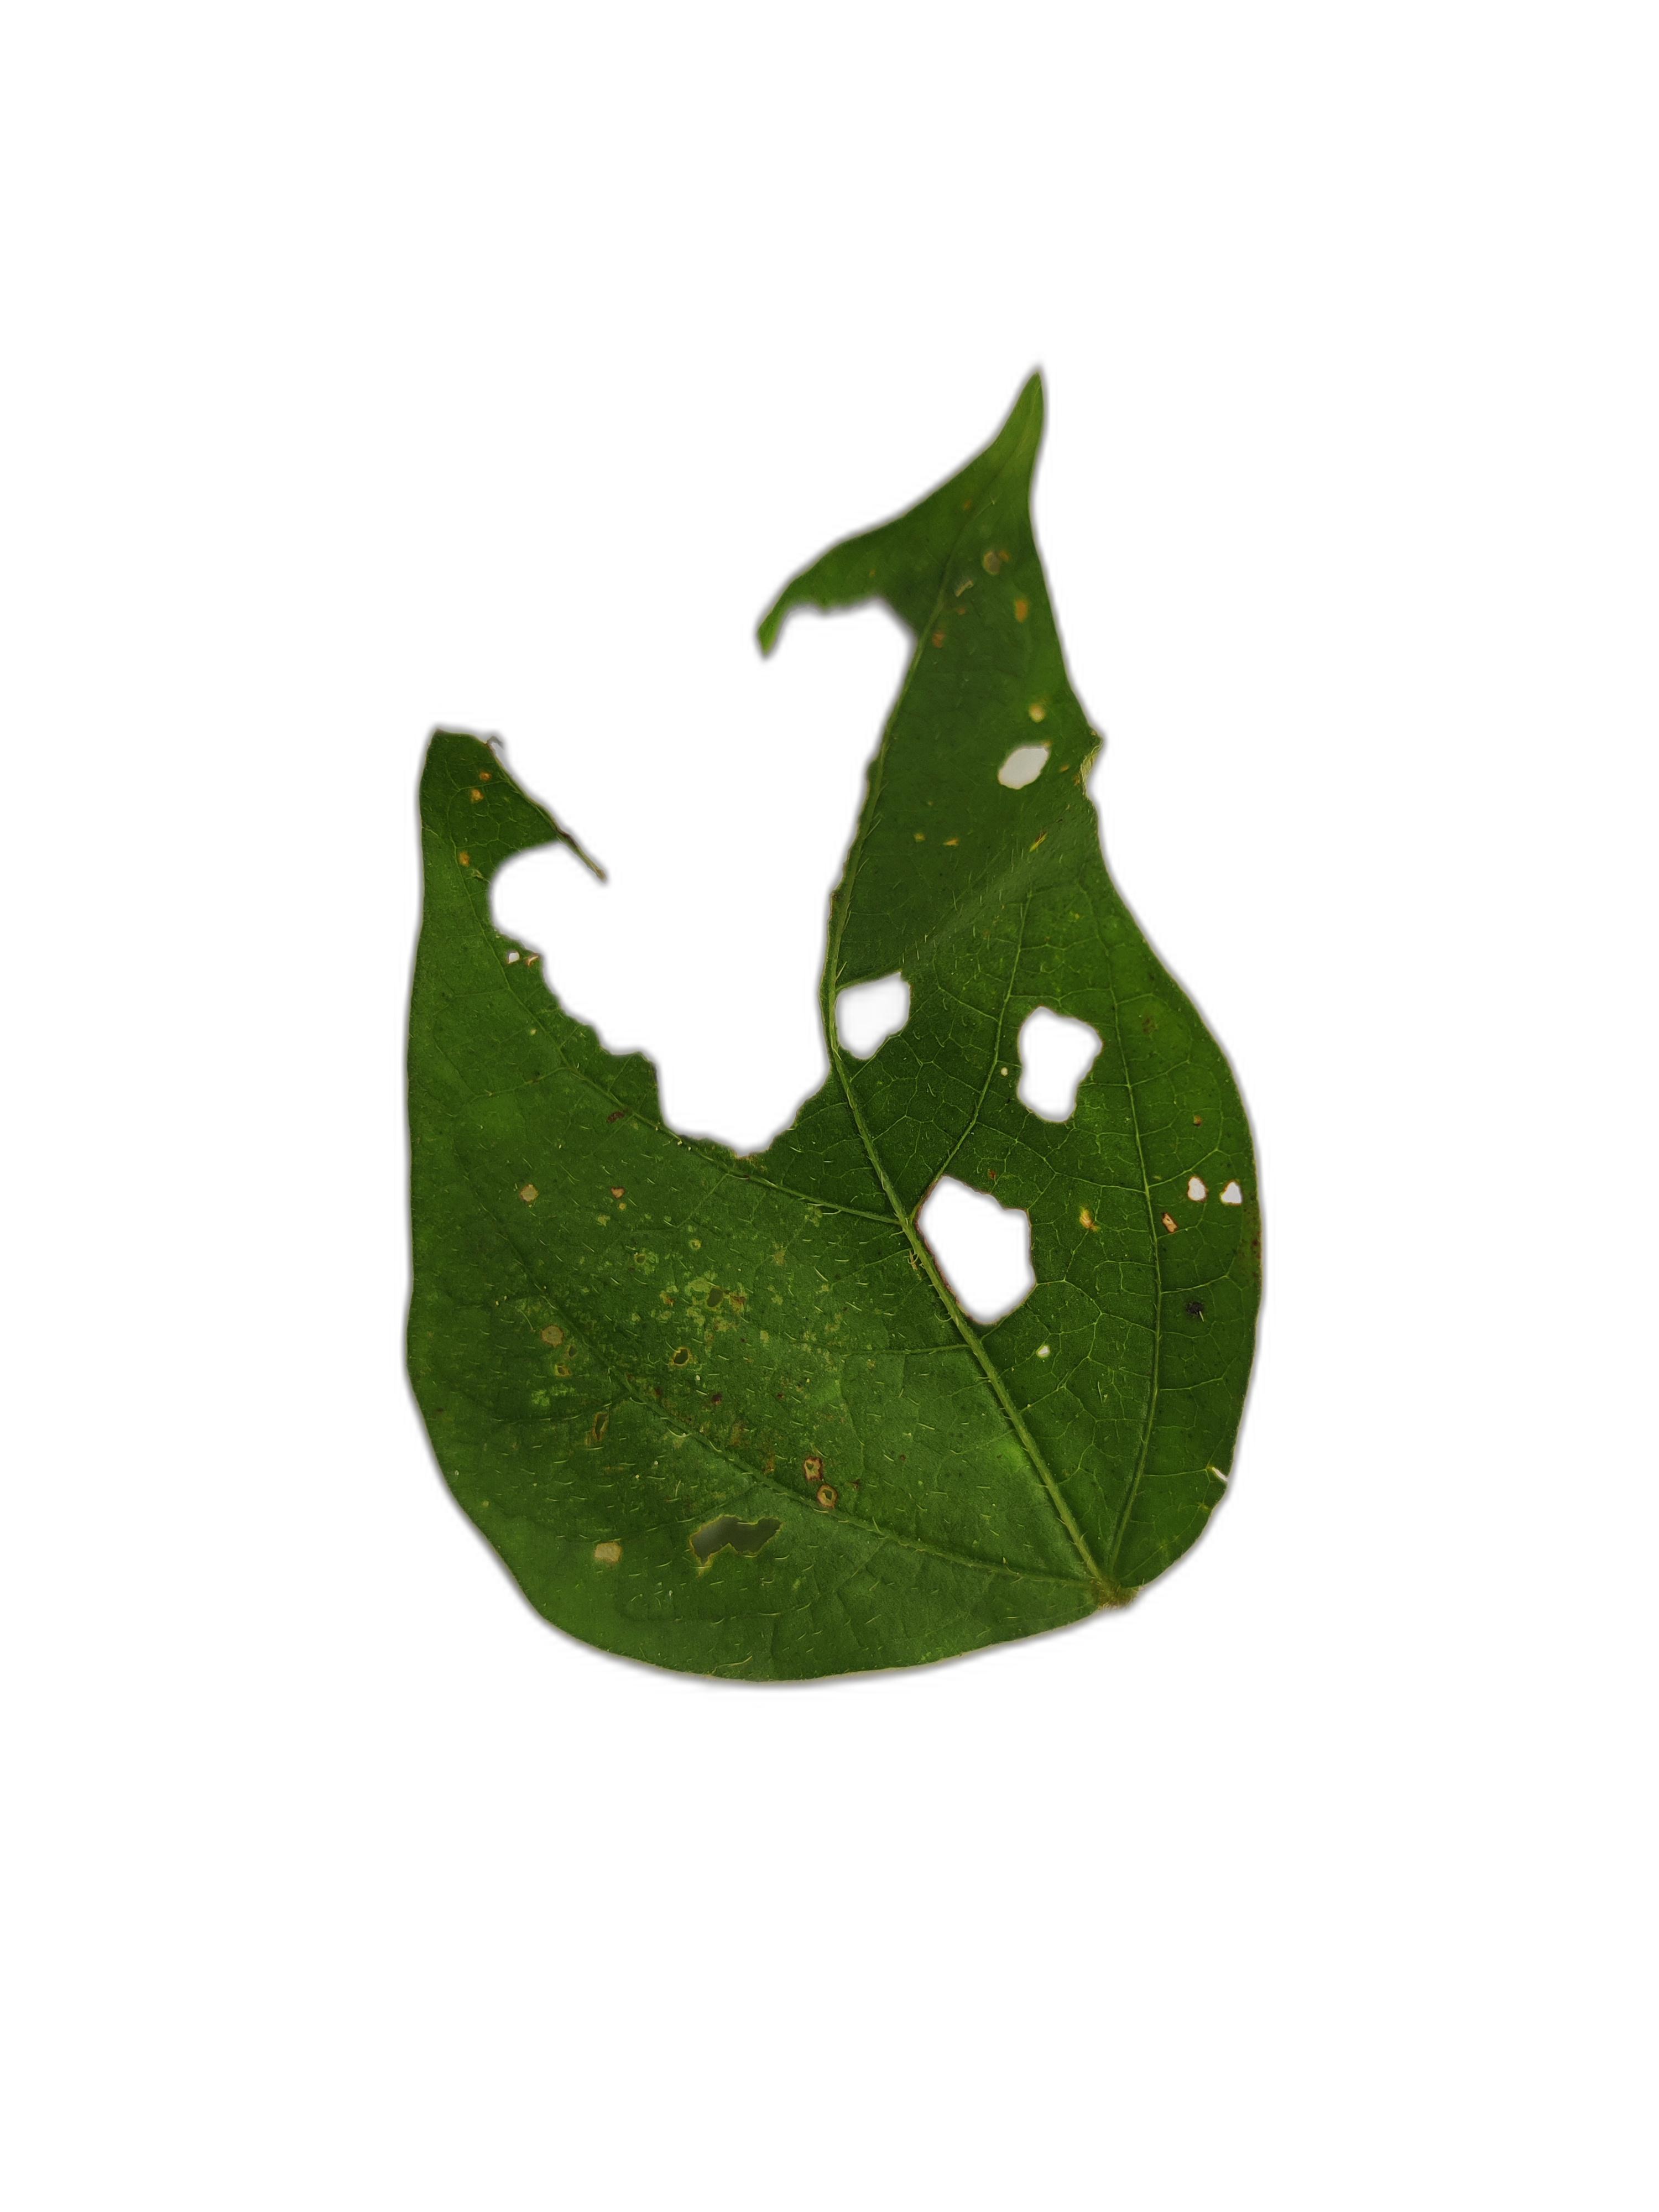
Label: Cercospora leaf spot